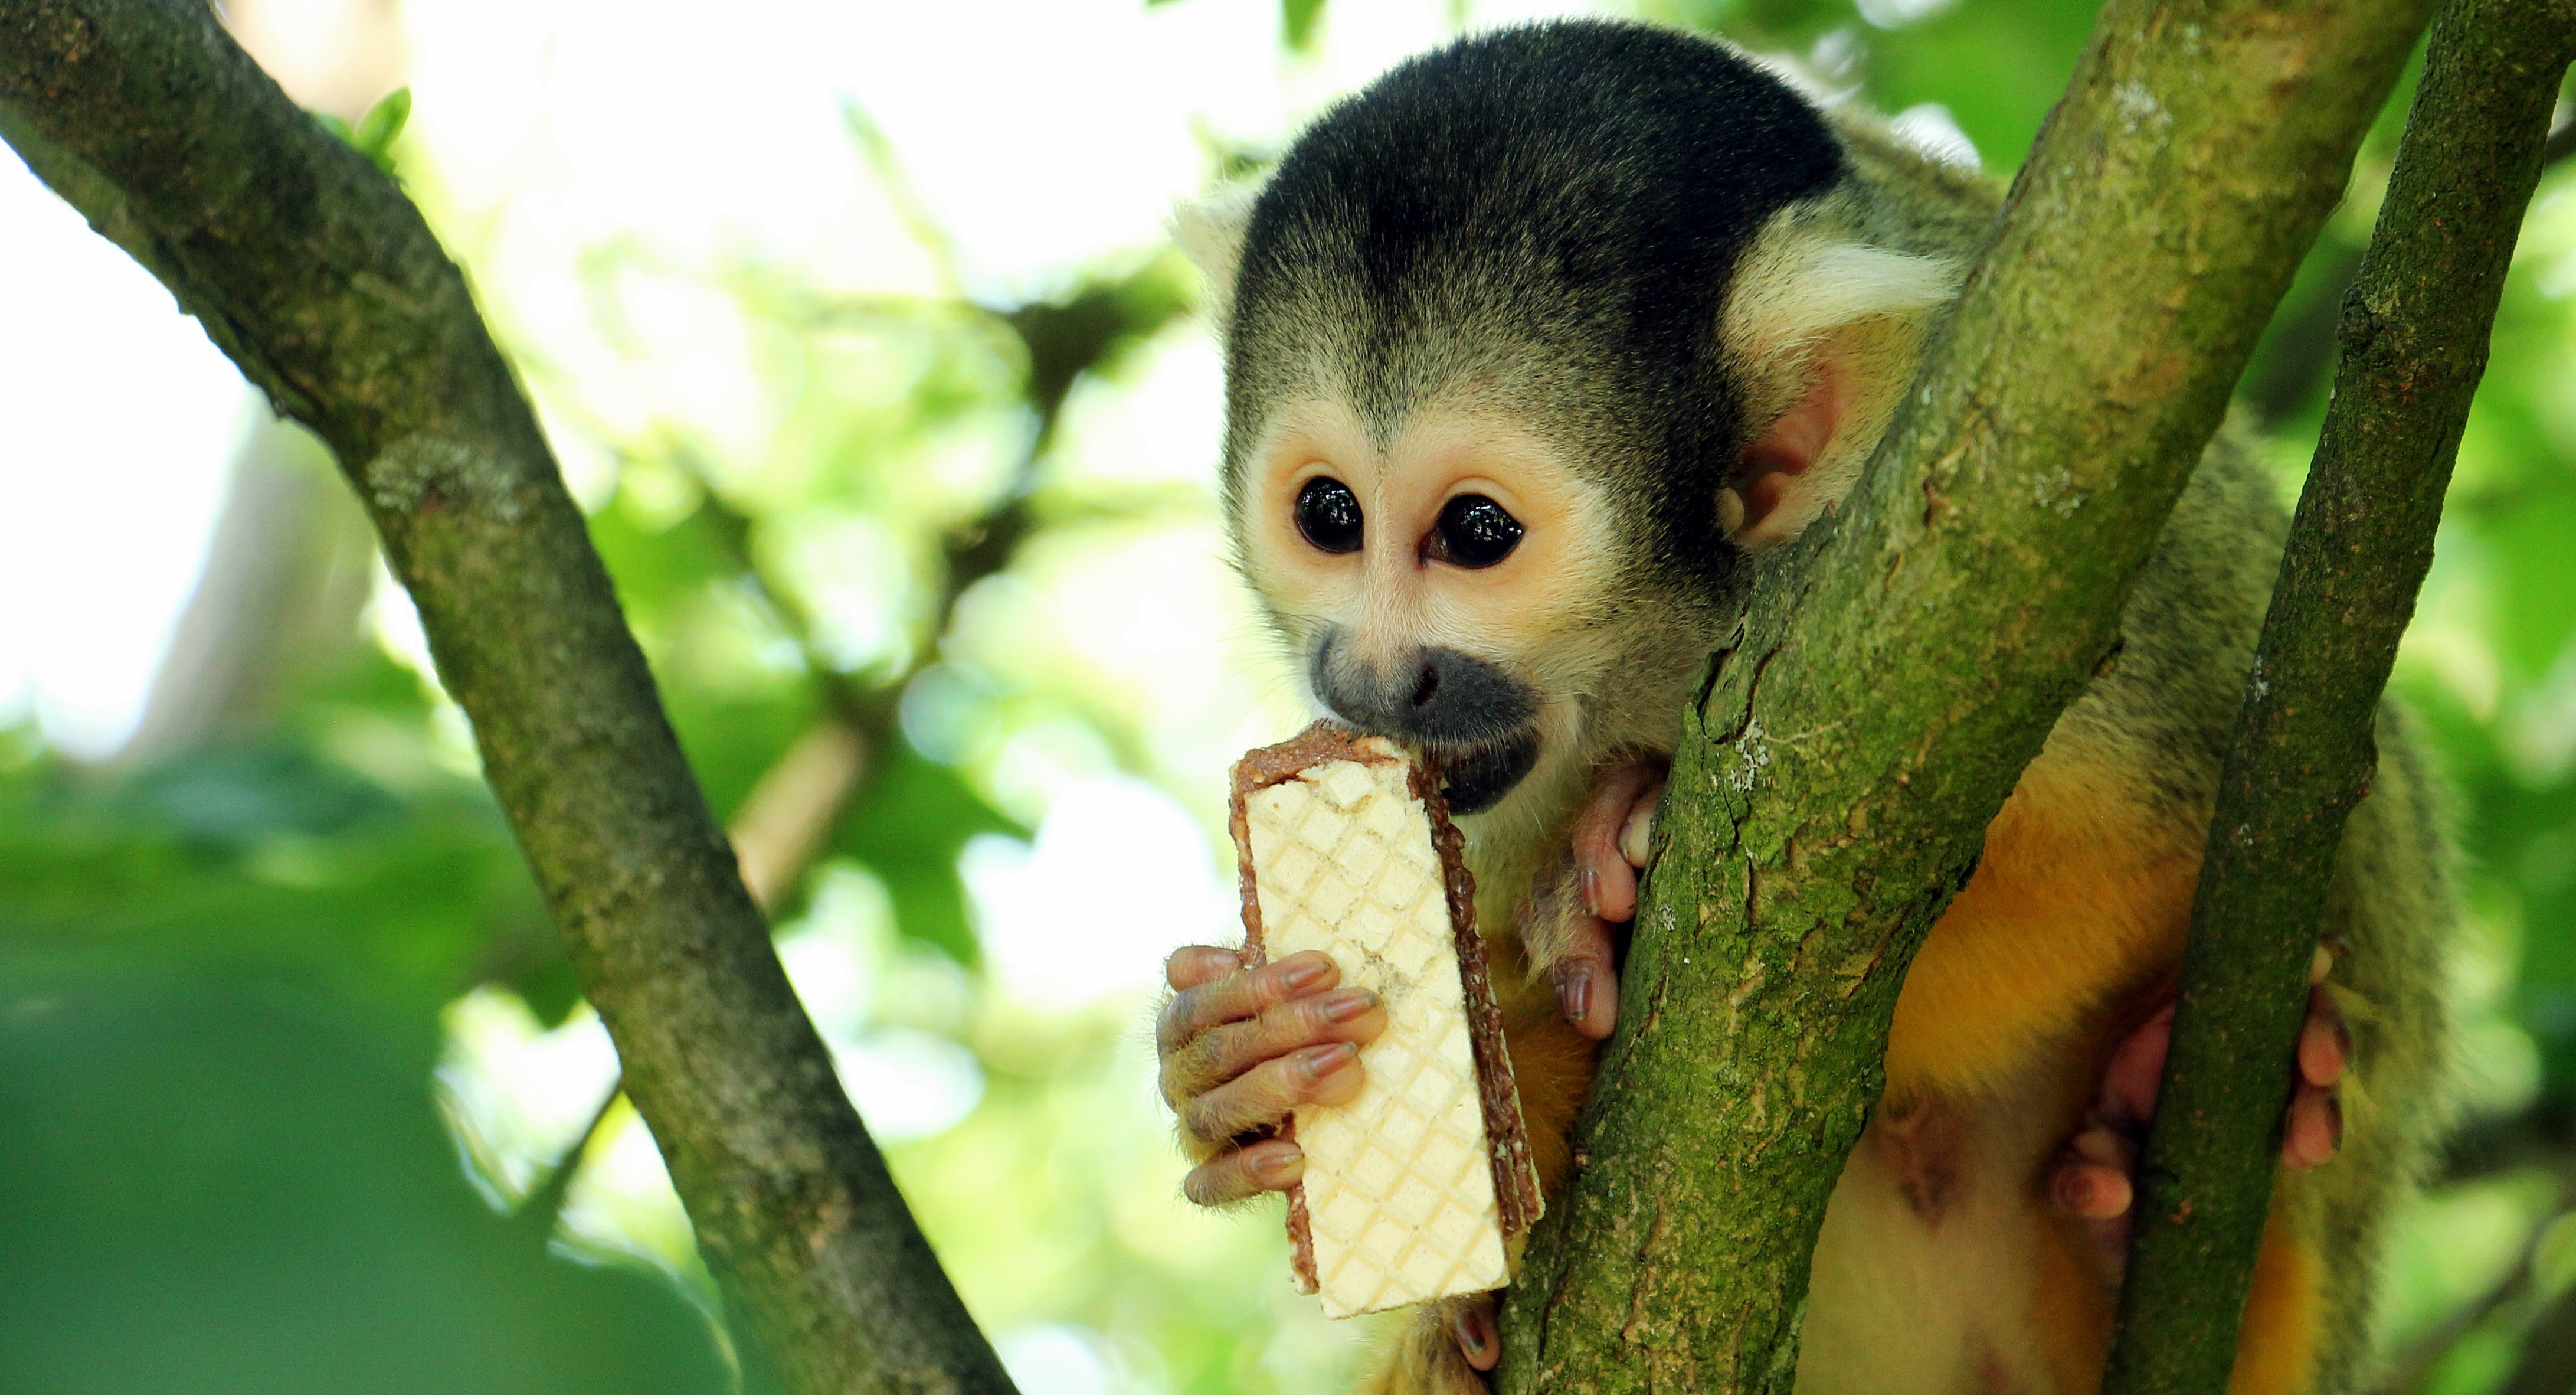
tree, nature, branch, animal, cute, wildlife, jungle, brown, mammal, black, biscuit, monkey, eat, fauna, primate, climb, squirrel monkey, vertebrate, creature, exotic, curious, animal world, wildlife photography, ffchen, brown black, herr nilson, capuchin monkey, new world monkey, white headed capuchin